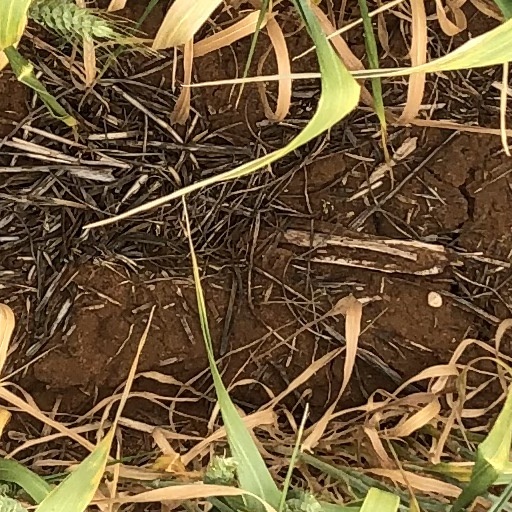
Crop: wheat